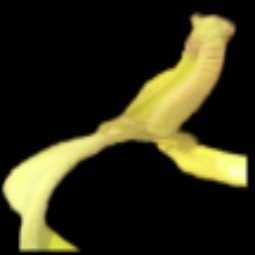
Label: Boron